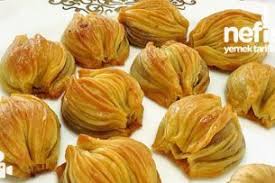
Yemek: baklava